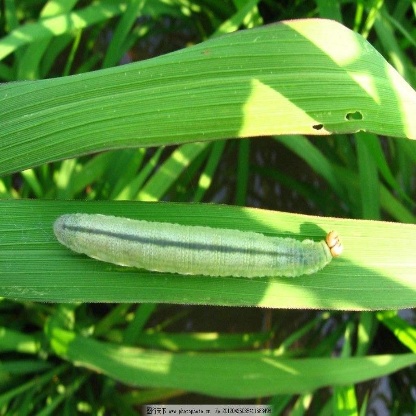
Nhãn: Sâu cuốn lá lớn ( Rice skipper)